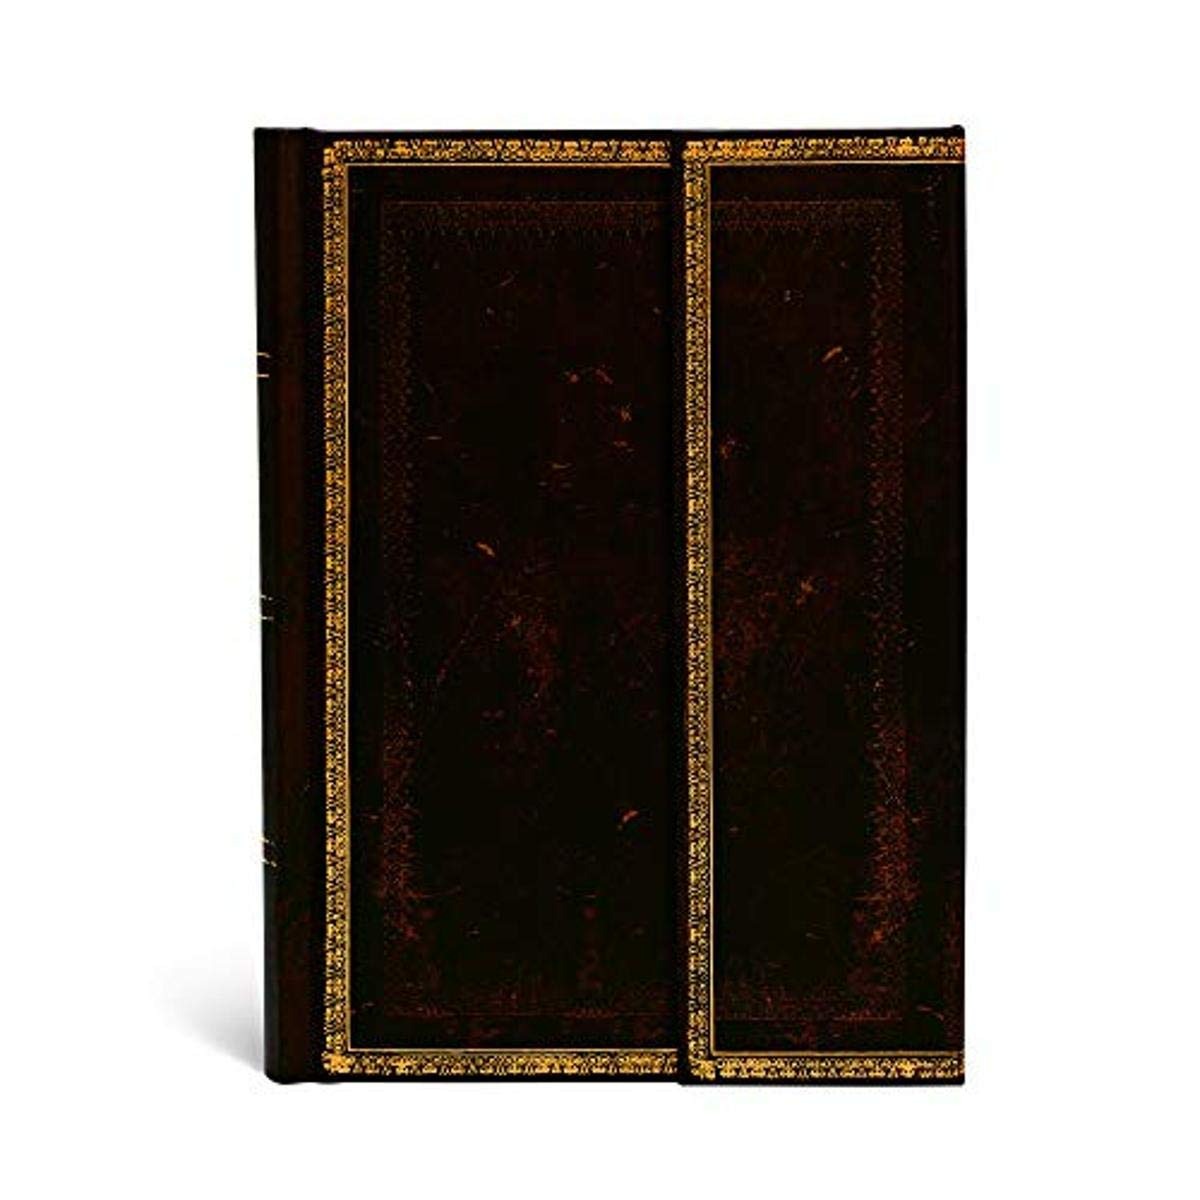
Item Name: PAPERBLANK Black Moroccan Midi, 1 EA
Product Description: Lifestyle
Value: 1.0
Unit: Count

Price: 17.17